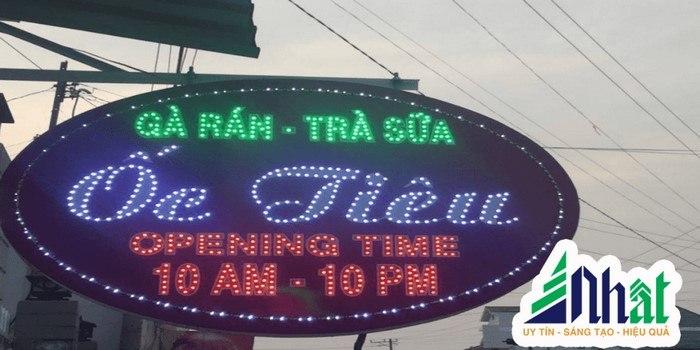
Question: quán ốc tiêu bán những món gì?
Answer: gà rán và trà sữa